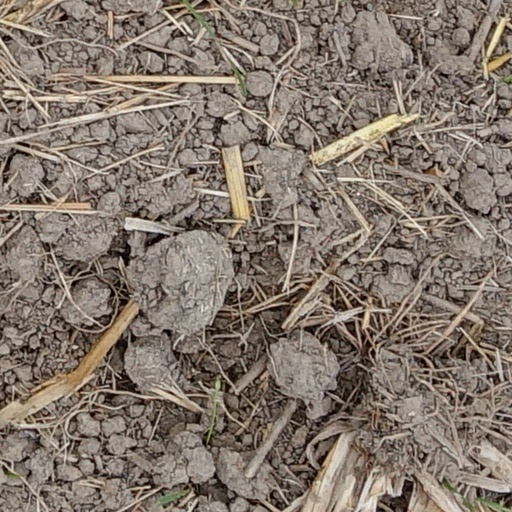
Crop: wheat